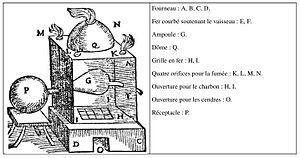
Distillation per inclinationen par le feu, Della Porta, Distillation, 1609
De distillatione libri IX est un ouvrage sur la distillation de Giambattista Della Porta, qu'il publia à l'orée de sa vie, en 1608. Il se présente comme une reprise et extension du chapitre 10 de son œuvre principale Magia naturalis.